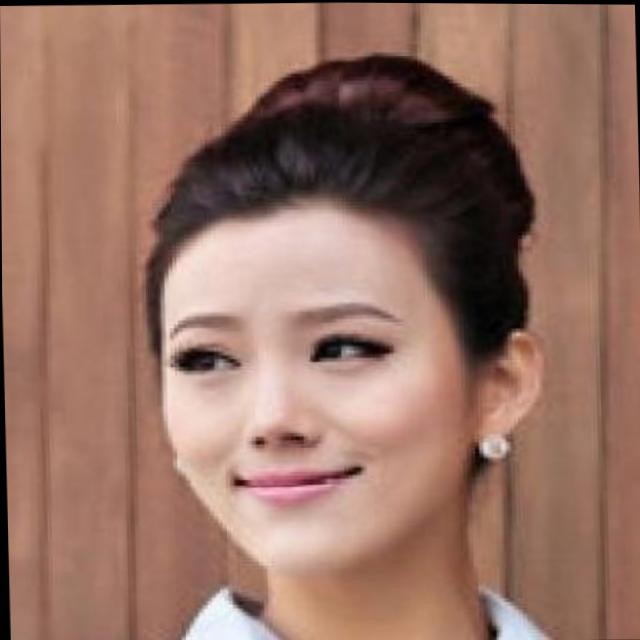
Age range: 21-44